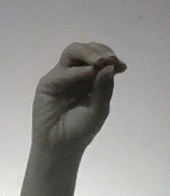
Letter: ha